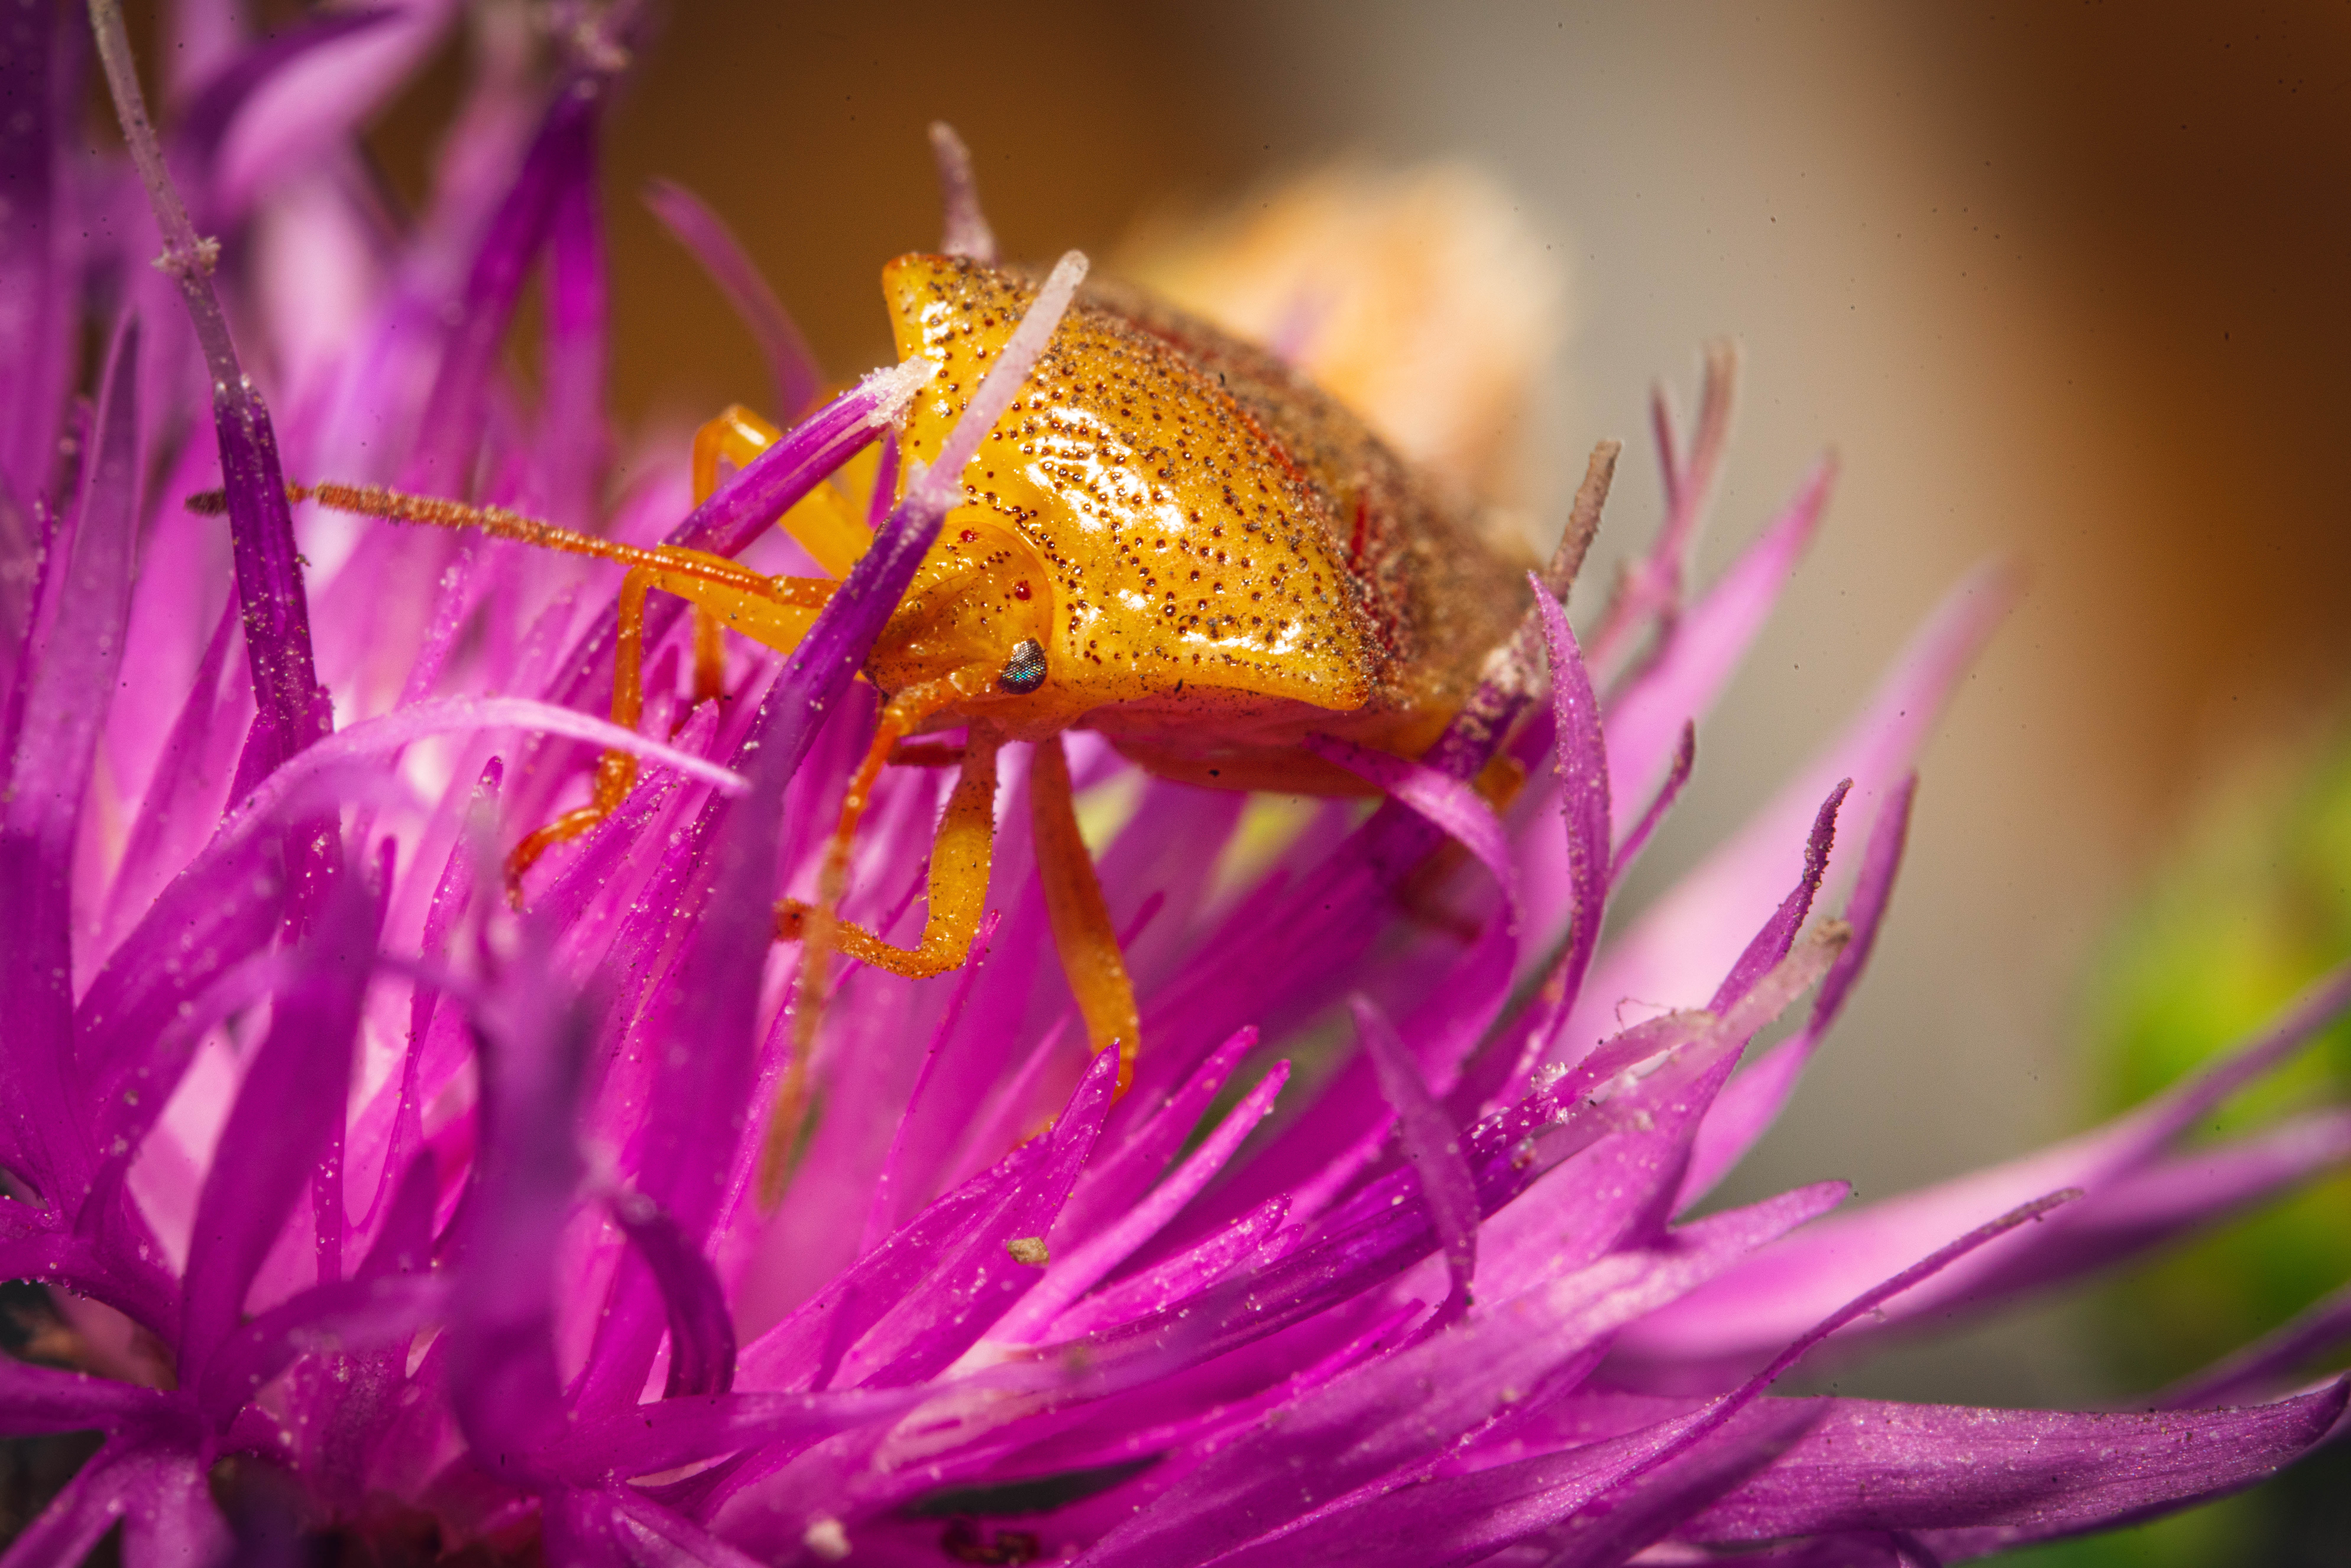
natural, flower, plant, pollinator, insect, arthropod, purple, petal, beetle, pink, terrestrial plant, magenta, pest, flowering plant, parasite, invertebrate, close up, annual plant, pollen, daisy family, macro photography, moisture, honeybee, membrane winged insect, fly, wildlife, shrub, Pedicel, dew, wildflower, bug, Megachilidae, hoverfly, net winged insects, plant stem, photography, rose order, tachinidae